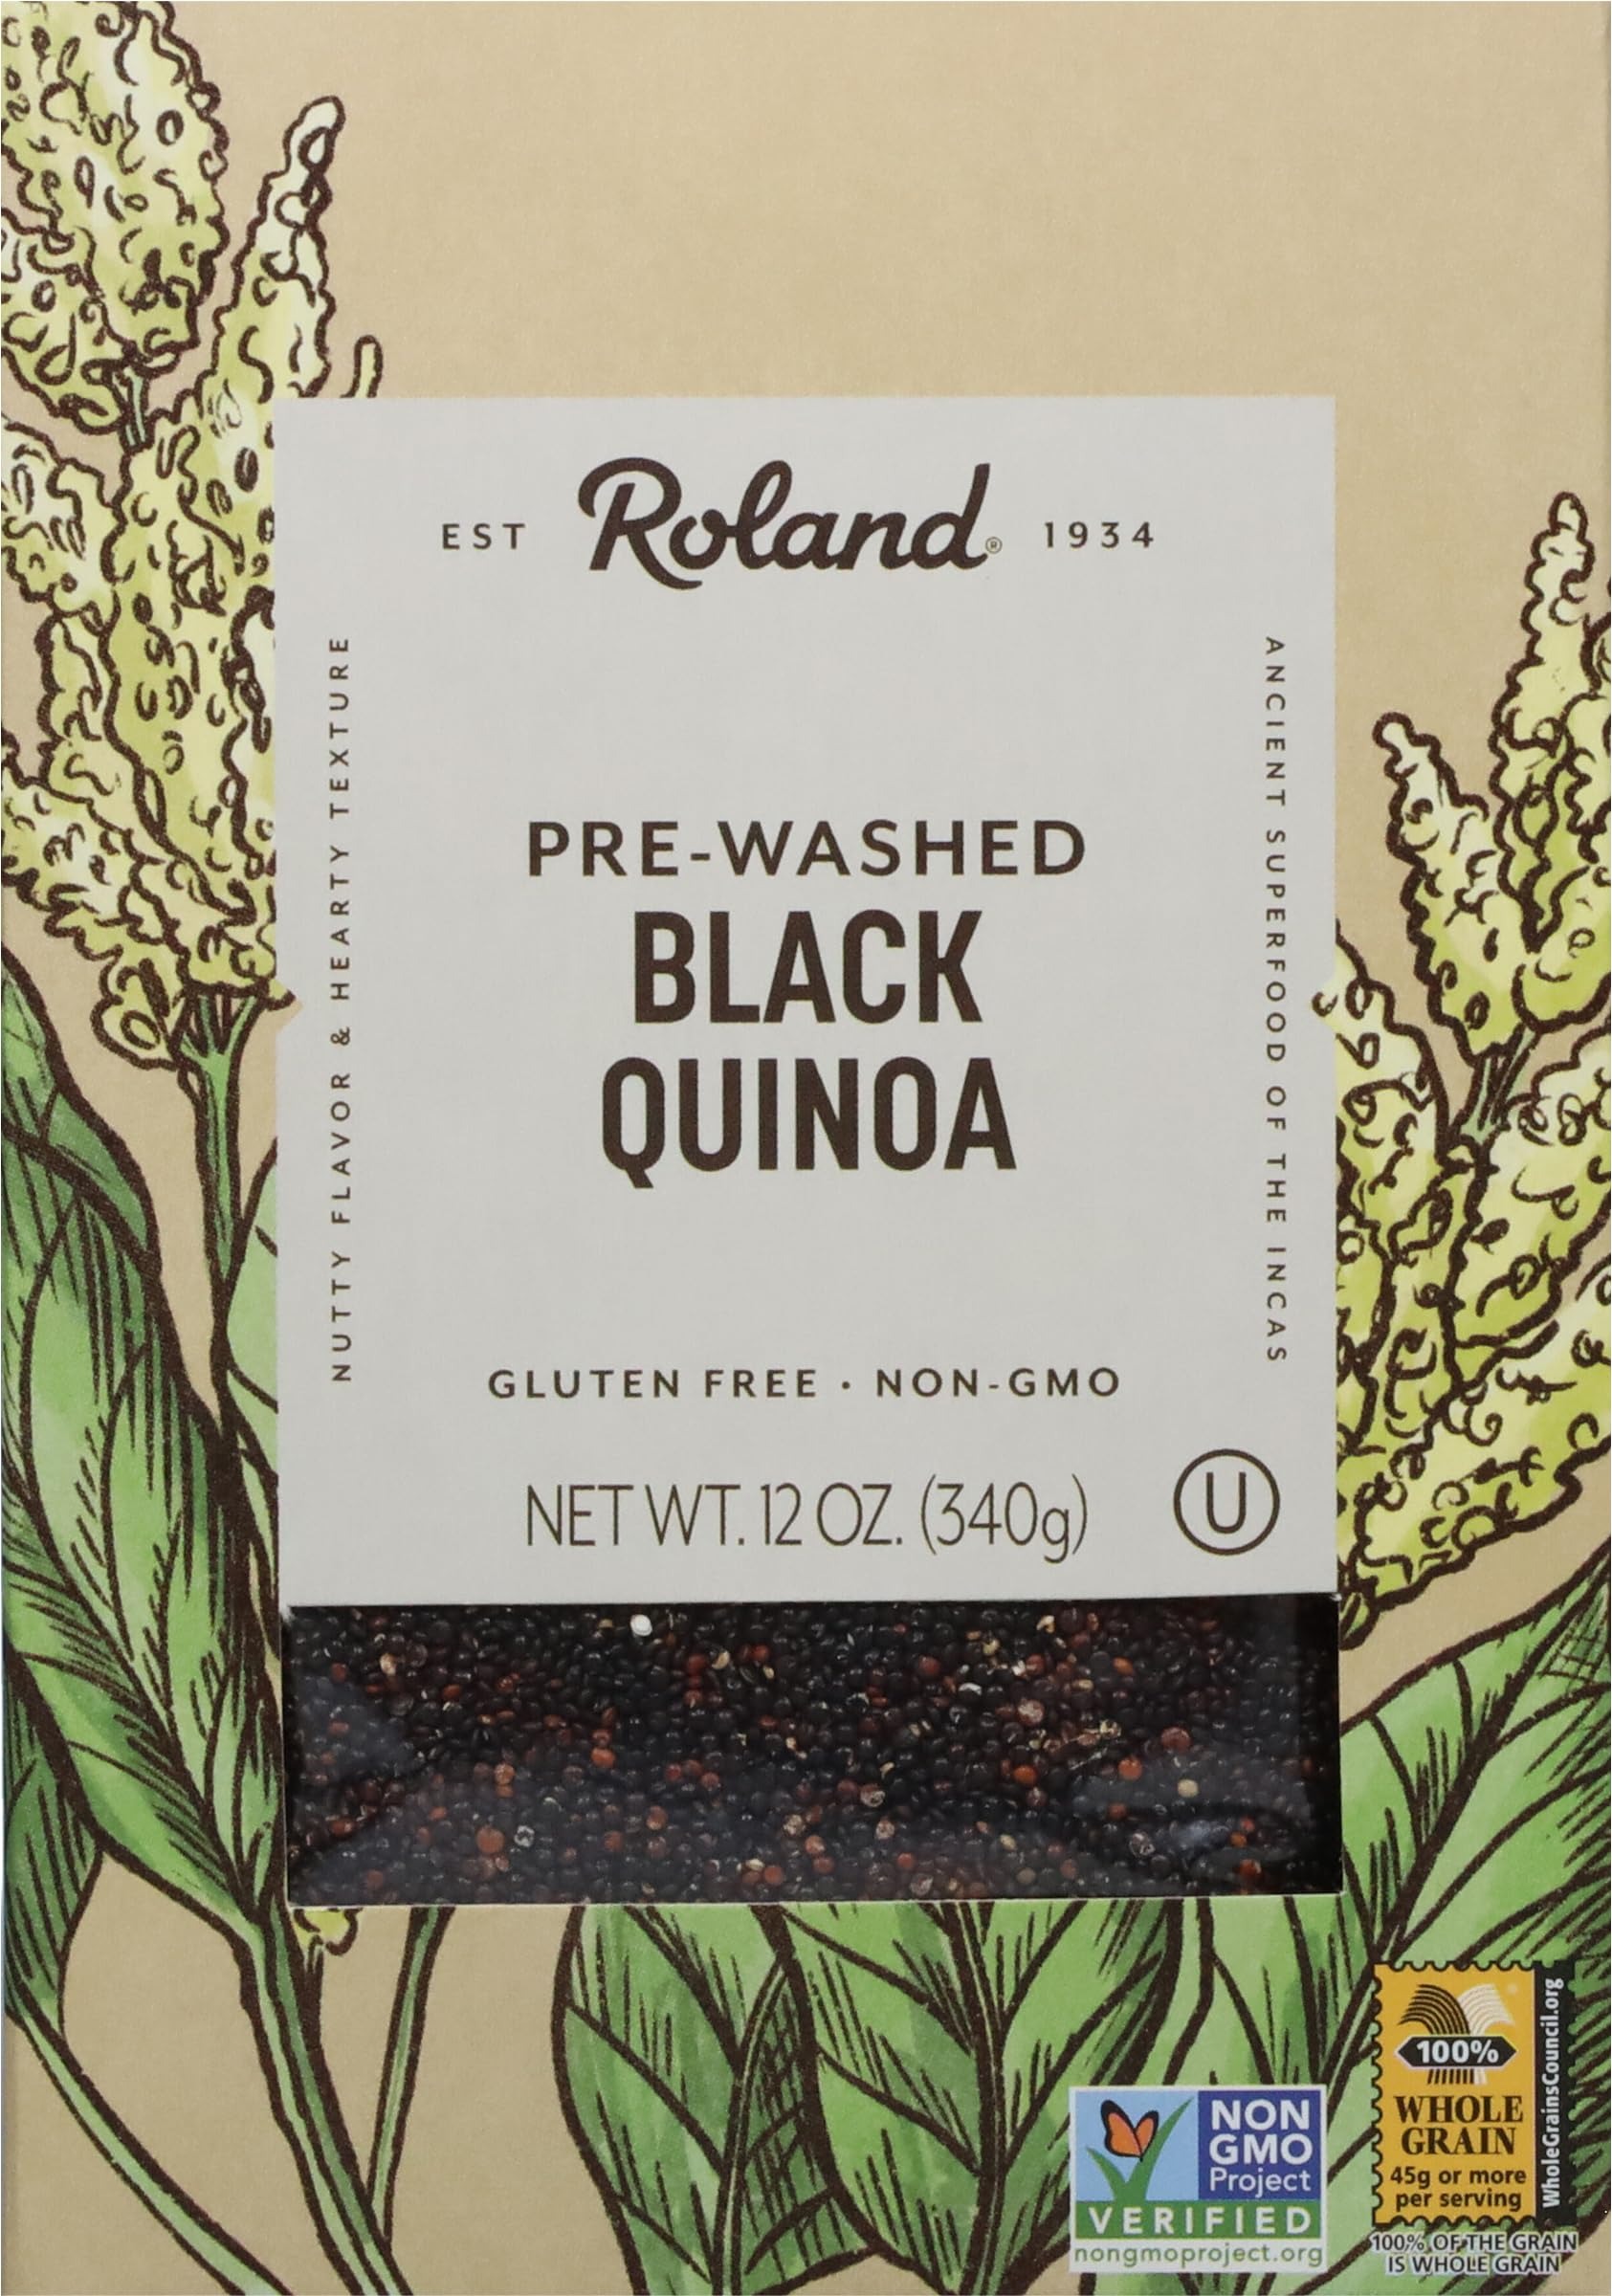
Item Name: Roland Foods Black Quinoa from Peru, Pre-washed, 12-Ounce
Bullet Point 1: PRE-WASHED: Our quinoa is pre-rinsed to remove its natural coating and improve its natural taste
Bullet Point 2: EARTHY FLAVOR: Black quinoa has an earthy and a slightly sweeter taste than white quinoa
Bullet Point 3: EASY PREPARATION: Add 1 cup of quinoa to 2 cups of boiling water, reduce heat, and cover; simmer for 15 minutes until all liquids are absorbed and enjoy
Bullet Point 4: GLUTEN FREE AND NON GMO: Roland Food's Black Quinoa is both a gluten free and vegan ingredient
Bullet Point 5: RECIPE INSPIRATIONS: Quinoa is a versatile grain that is delicious in salads, tacos, soups, bean burgers, pilaf, and tabbouleh
Value: 12.0
Unit: ounce

Price: 20.39